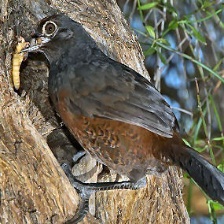
Species: BLACK THROATED HUET
Scientific name: PTEROPTOCHOS TARNII